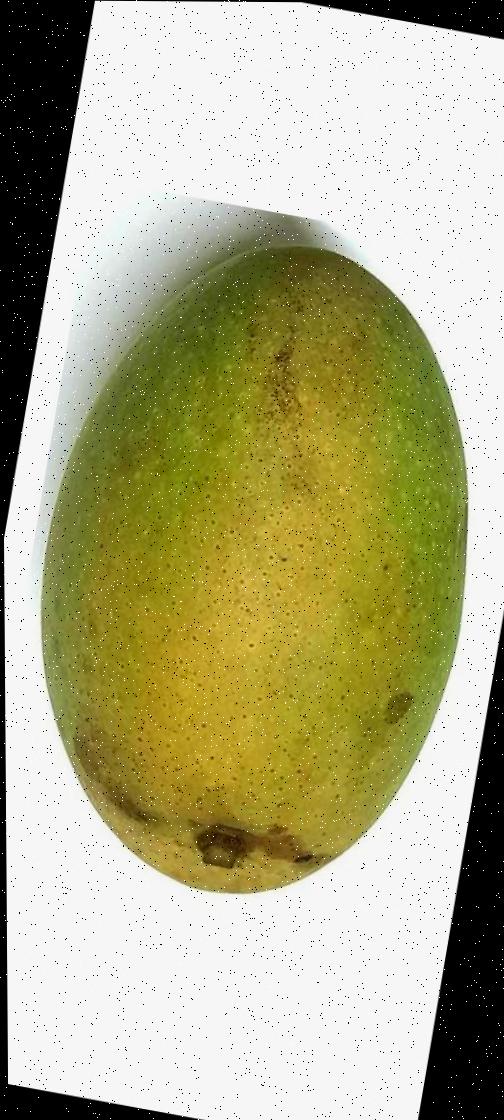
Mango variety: Shada